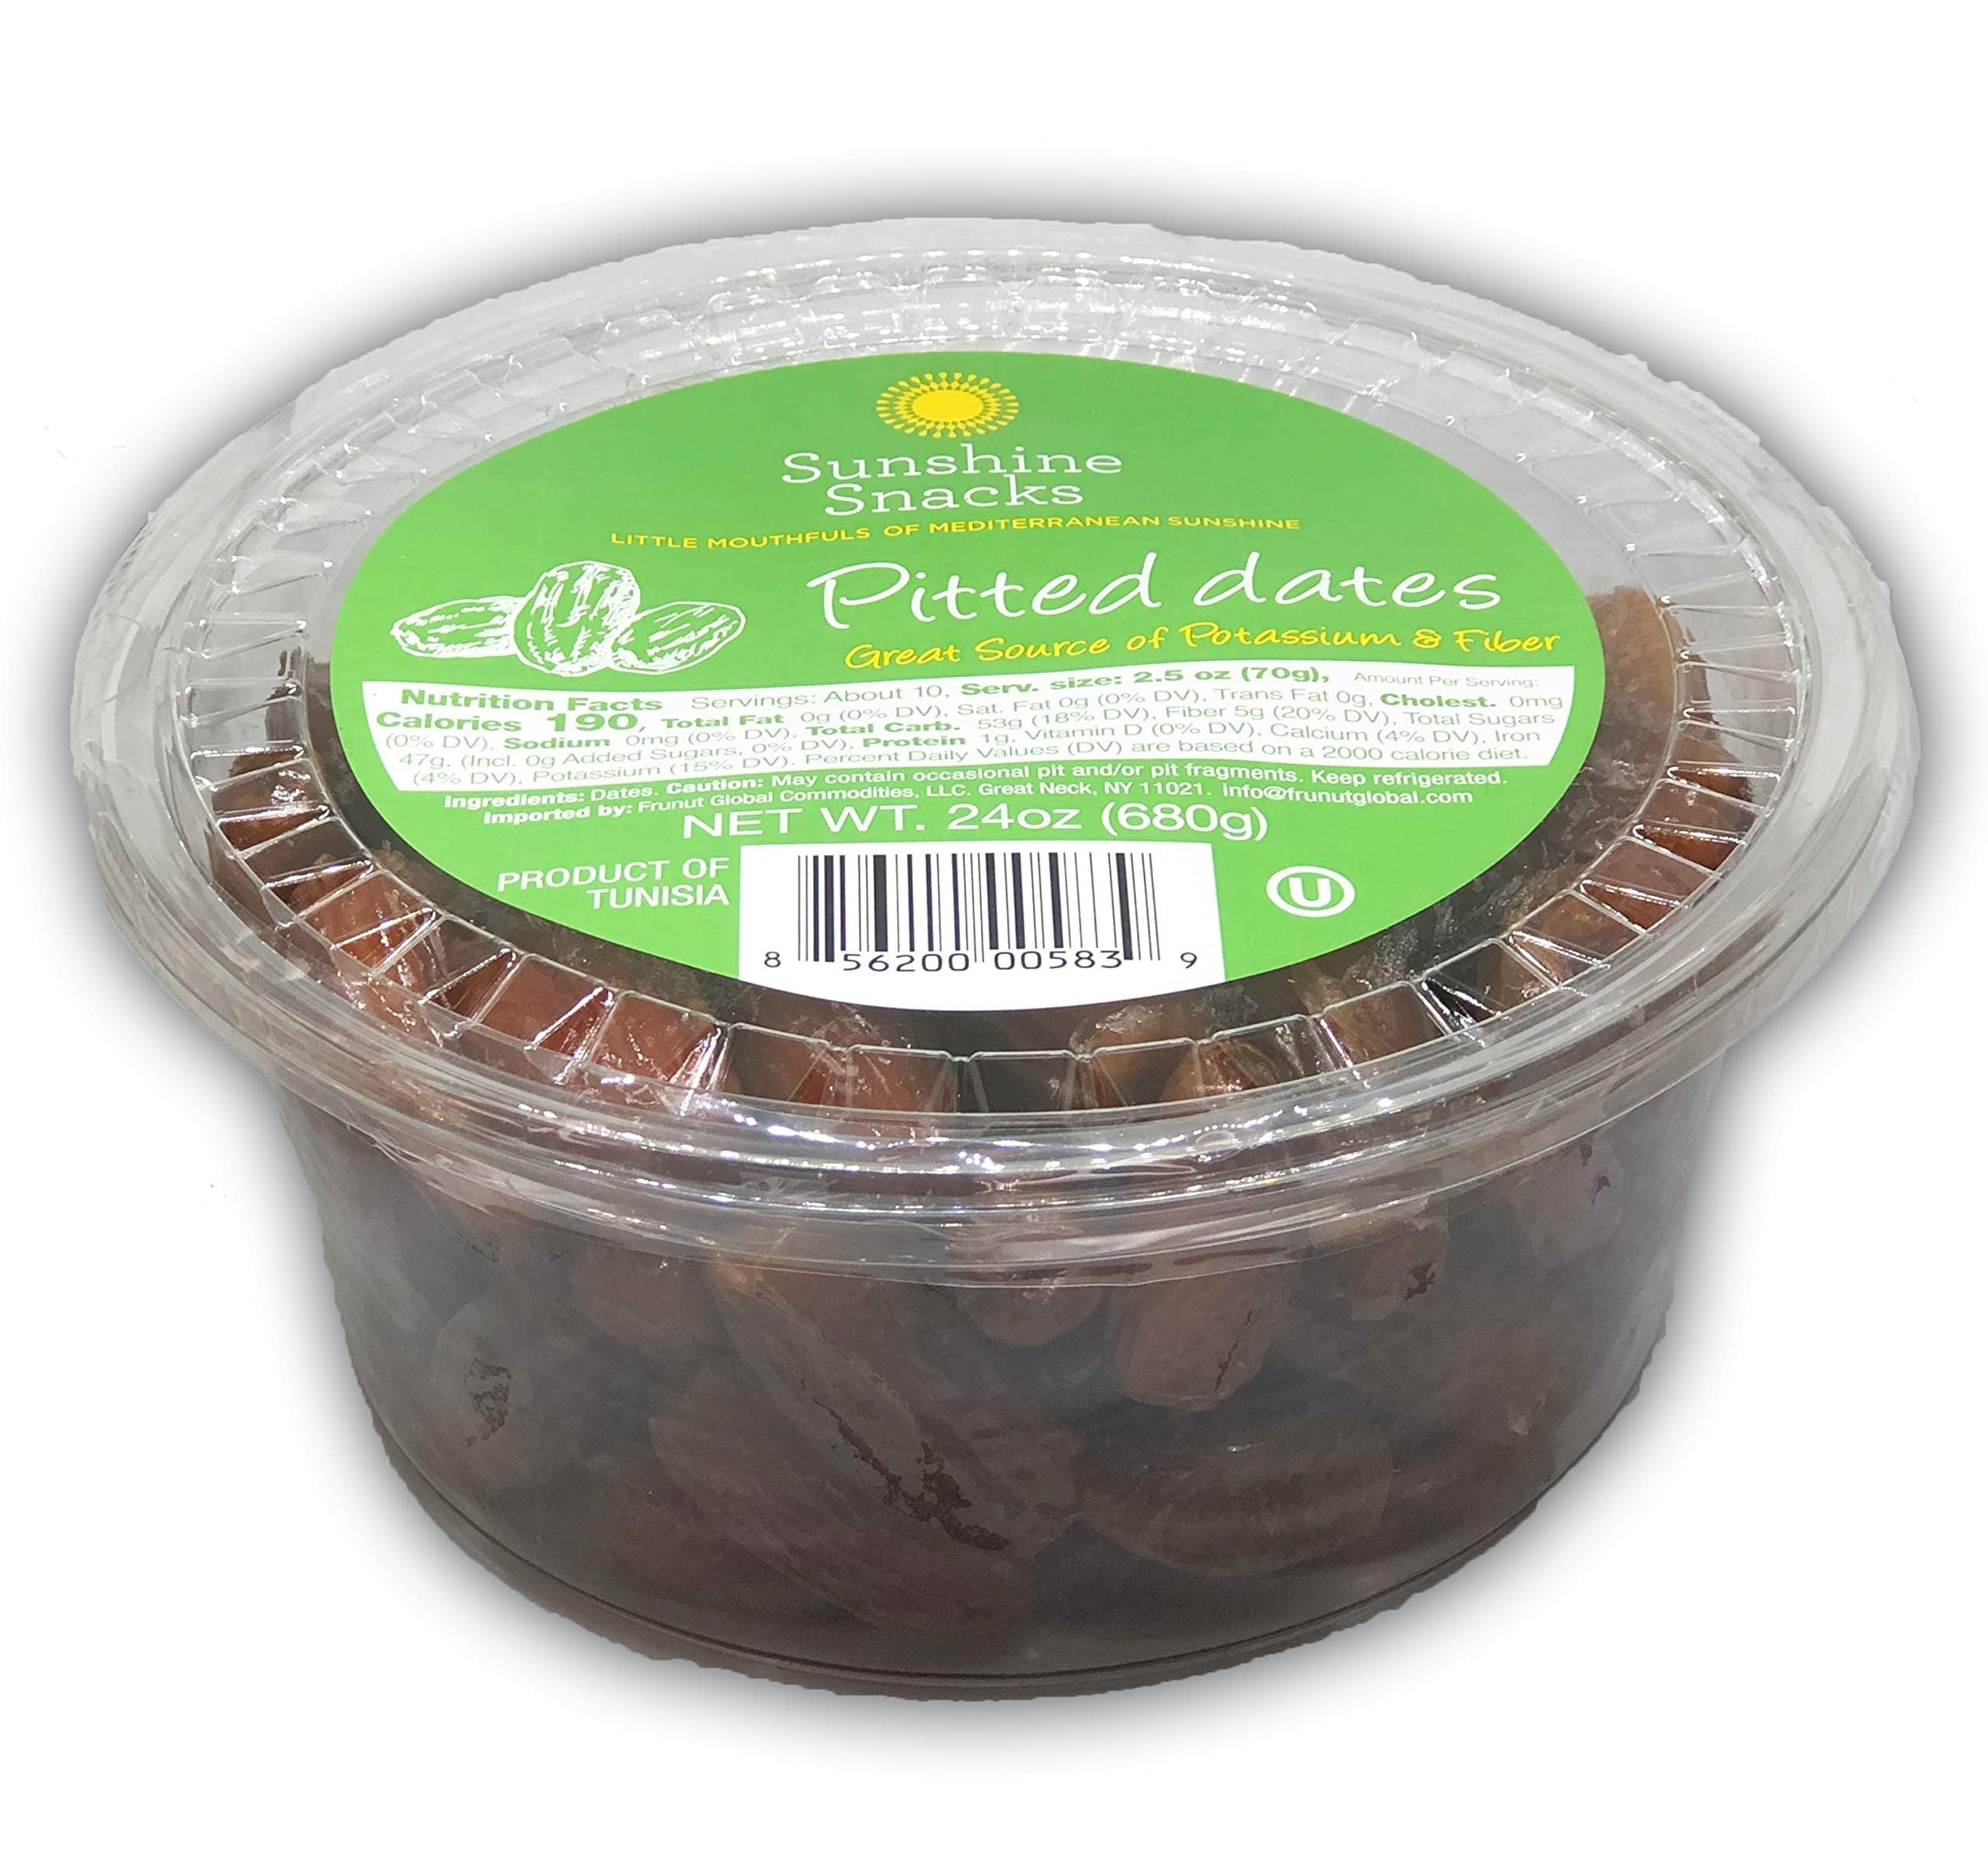
Item Name: Pitted Date (Premium Quality) (24 OZ) - Sunshine Snacks - No Sugar Added
Bullet Point 1: Premium Pitted Dates 100 Percent Natural - No Sugar Added
Bullet Point 2: Great for Snacking, Blending Into Smoothies and Baking
Bullet Point 3: Fat Free, Sodium Free, Cholesterol Free, Rich in Potassium, Fiber
Bullet Point 4: Save for later with reclosable lid and keep it fresh
Bullet Point 5: Kosher, Non GMO, Vegan
Product Description: <p>Premium Pitted Dates 100 Percent Natural Great for Snacking, Blending Into Smoothies and Baking Delicious Sun Ripened Pitted Dates Fat Free, Sodium Free, Cholesterol Free No Preservatives, No Sugar Added Rich in Potassium, Fiber Product of Tunisia Sealed 24 oz Tray Kosher Certified, Non GMO,Vegan Keep refrigerated</p>
Value: 1.0
Unit: Count

Price: 17.99